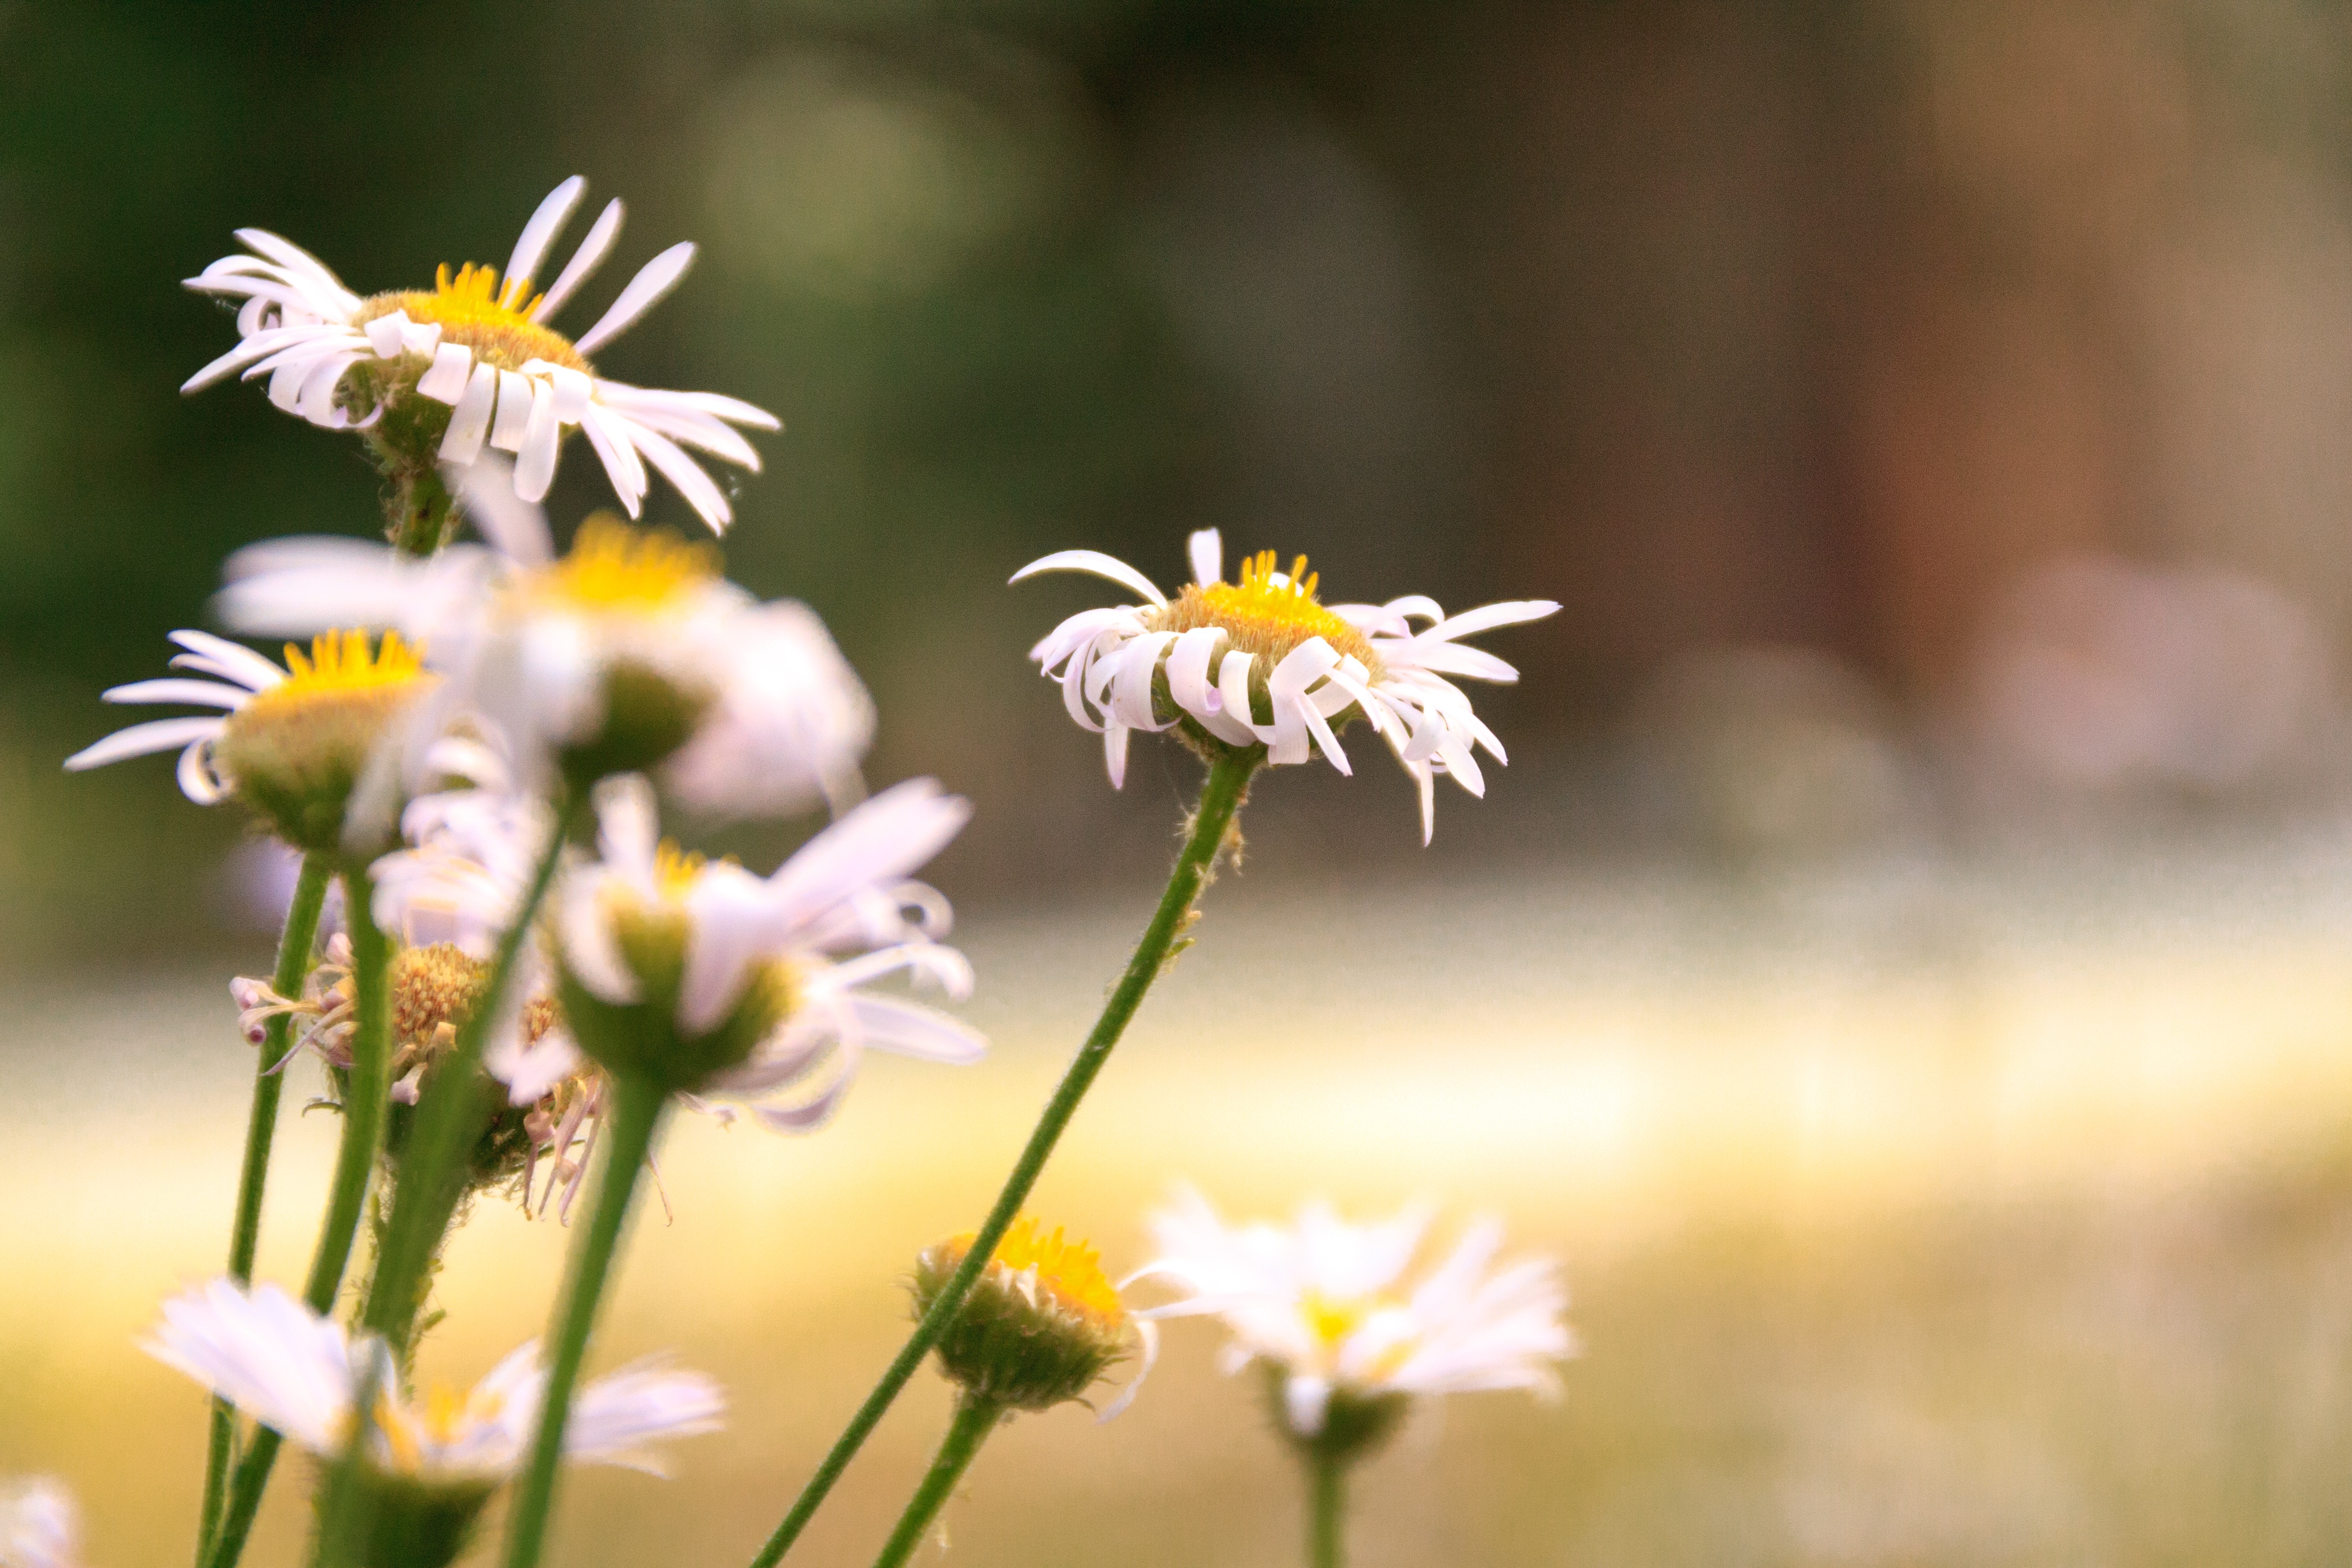
nature, grass, branch, blossom, plant, photography, meadow, sunlight, flower, petal, daisy, natural, botany, yellow, flora, wildflower, flowers, close up, idyll, macro photography, flowering plant, daisy family, plant stem, land plant